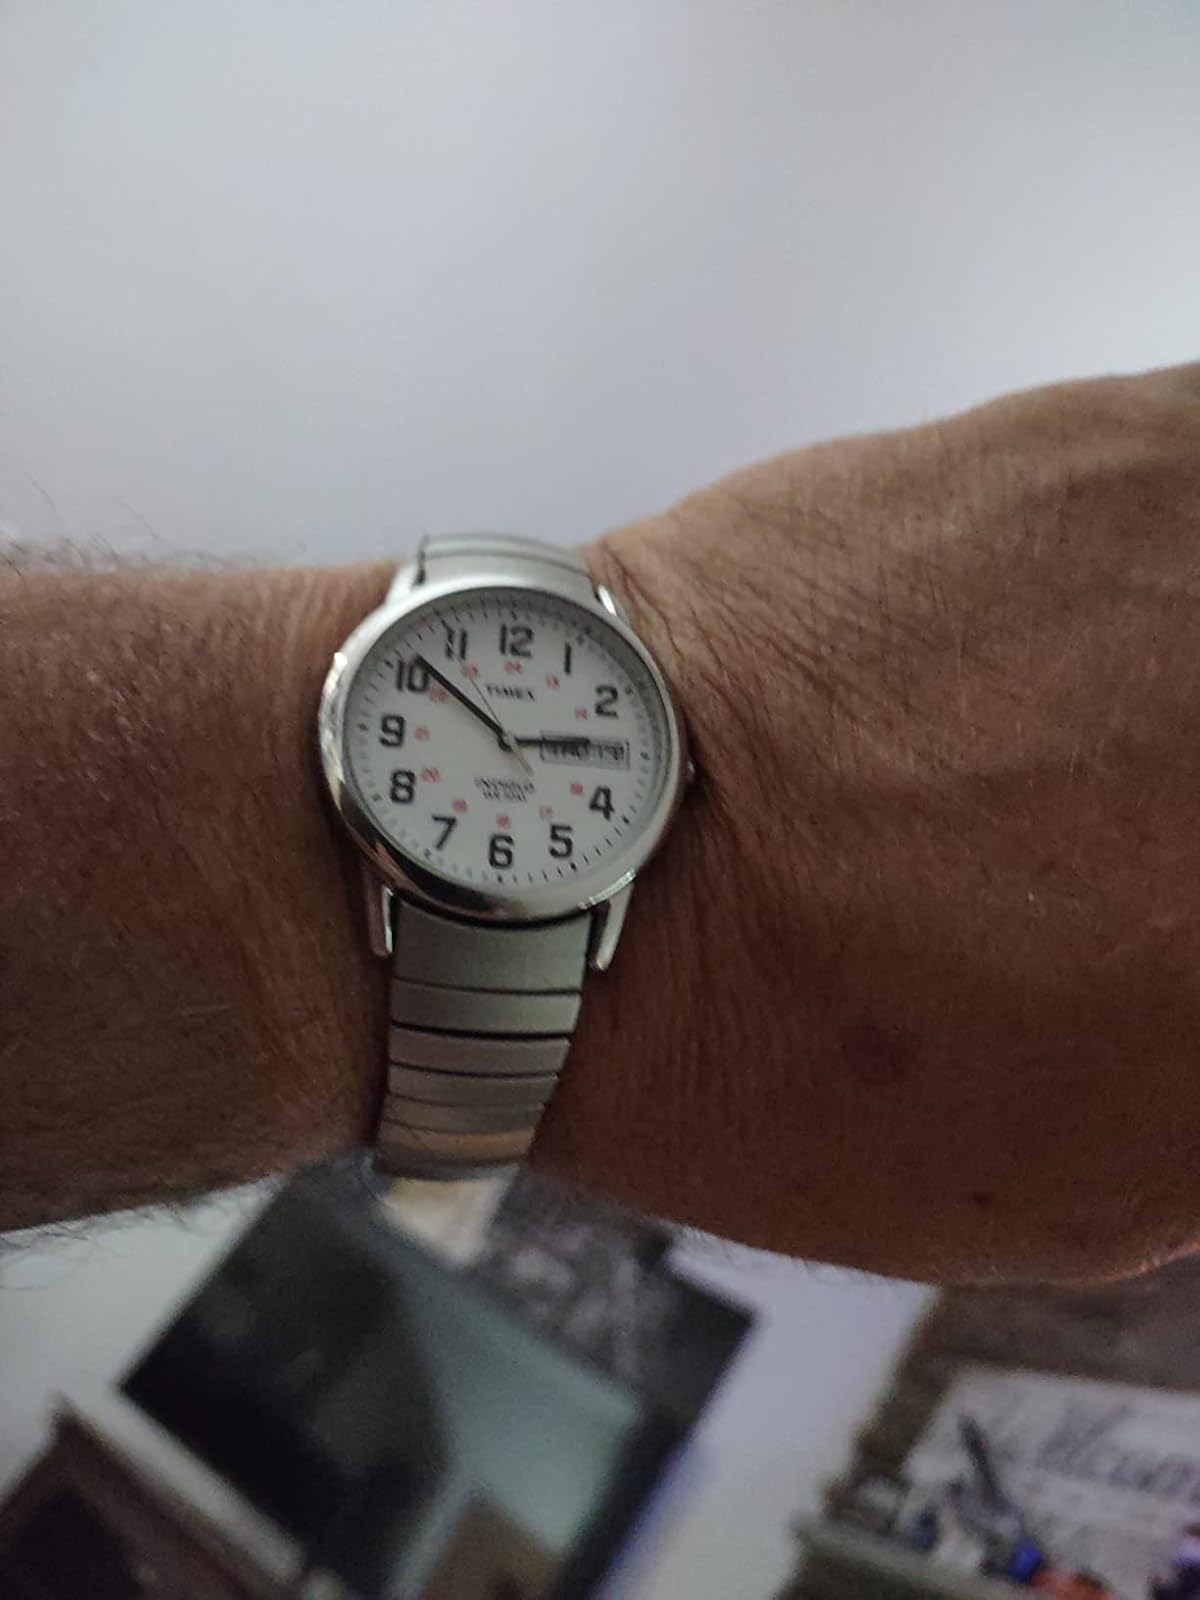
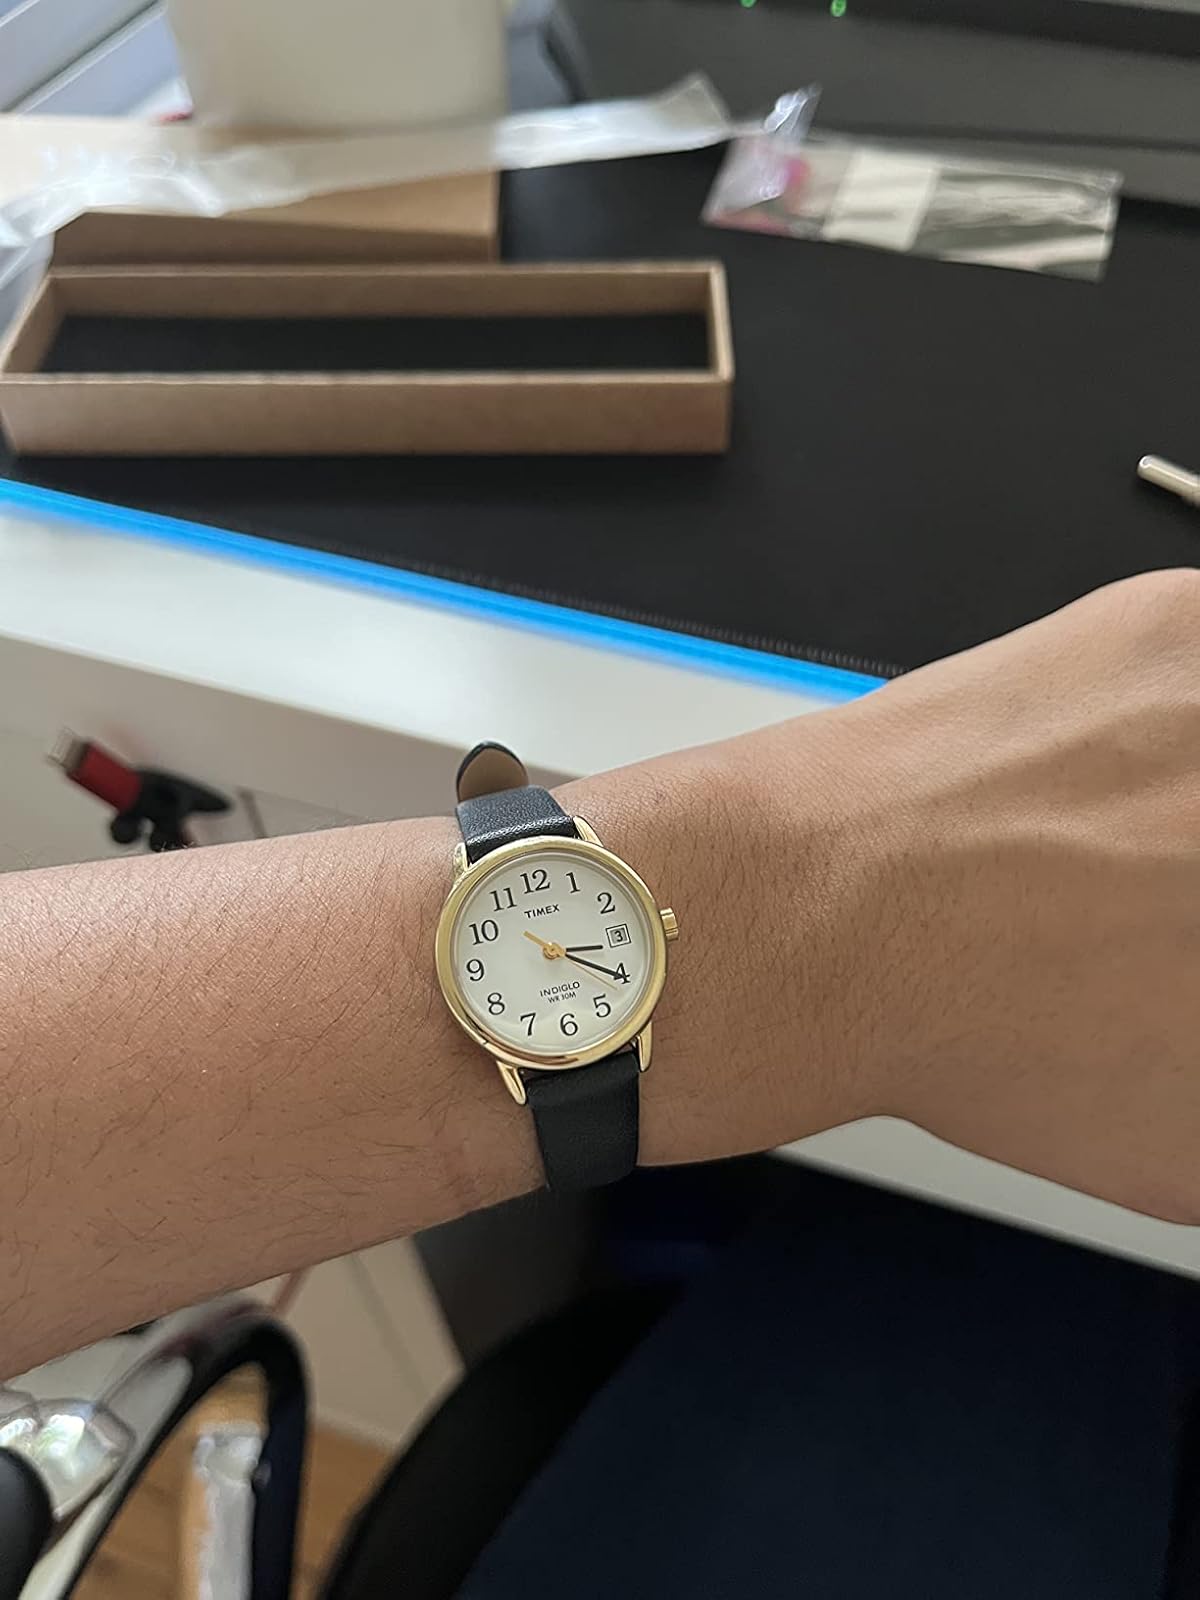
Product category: accessories_watch
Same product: no